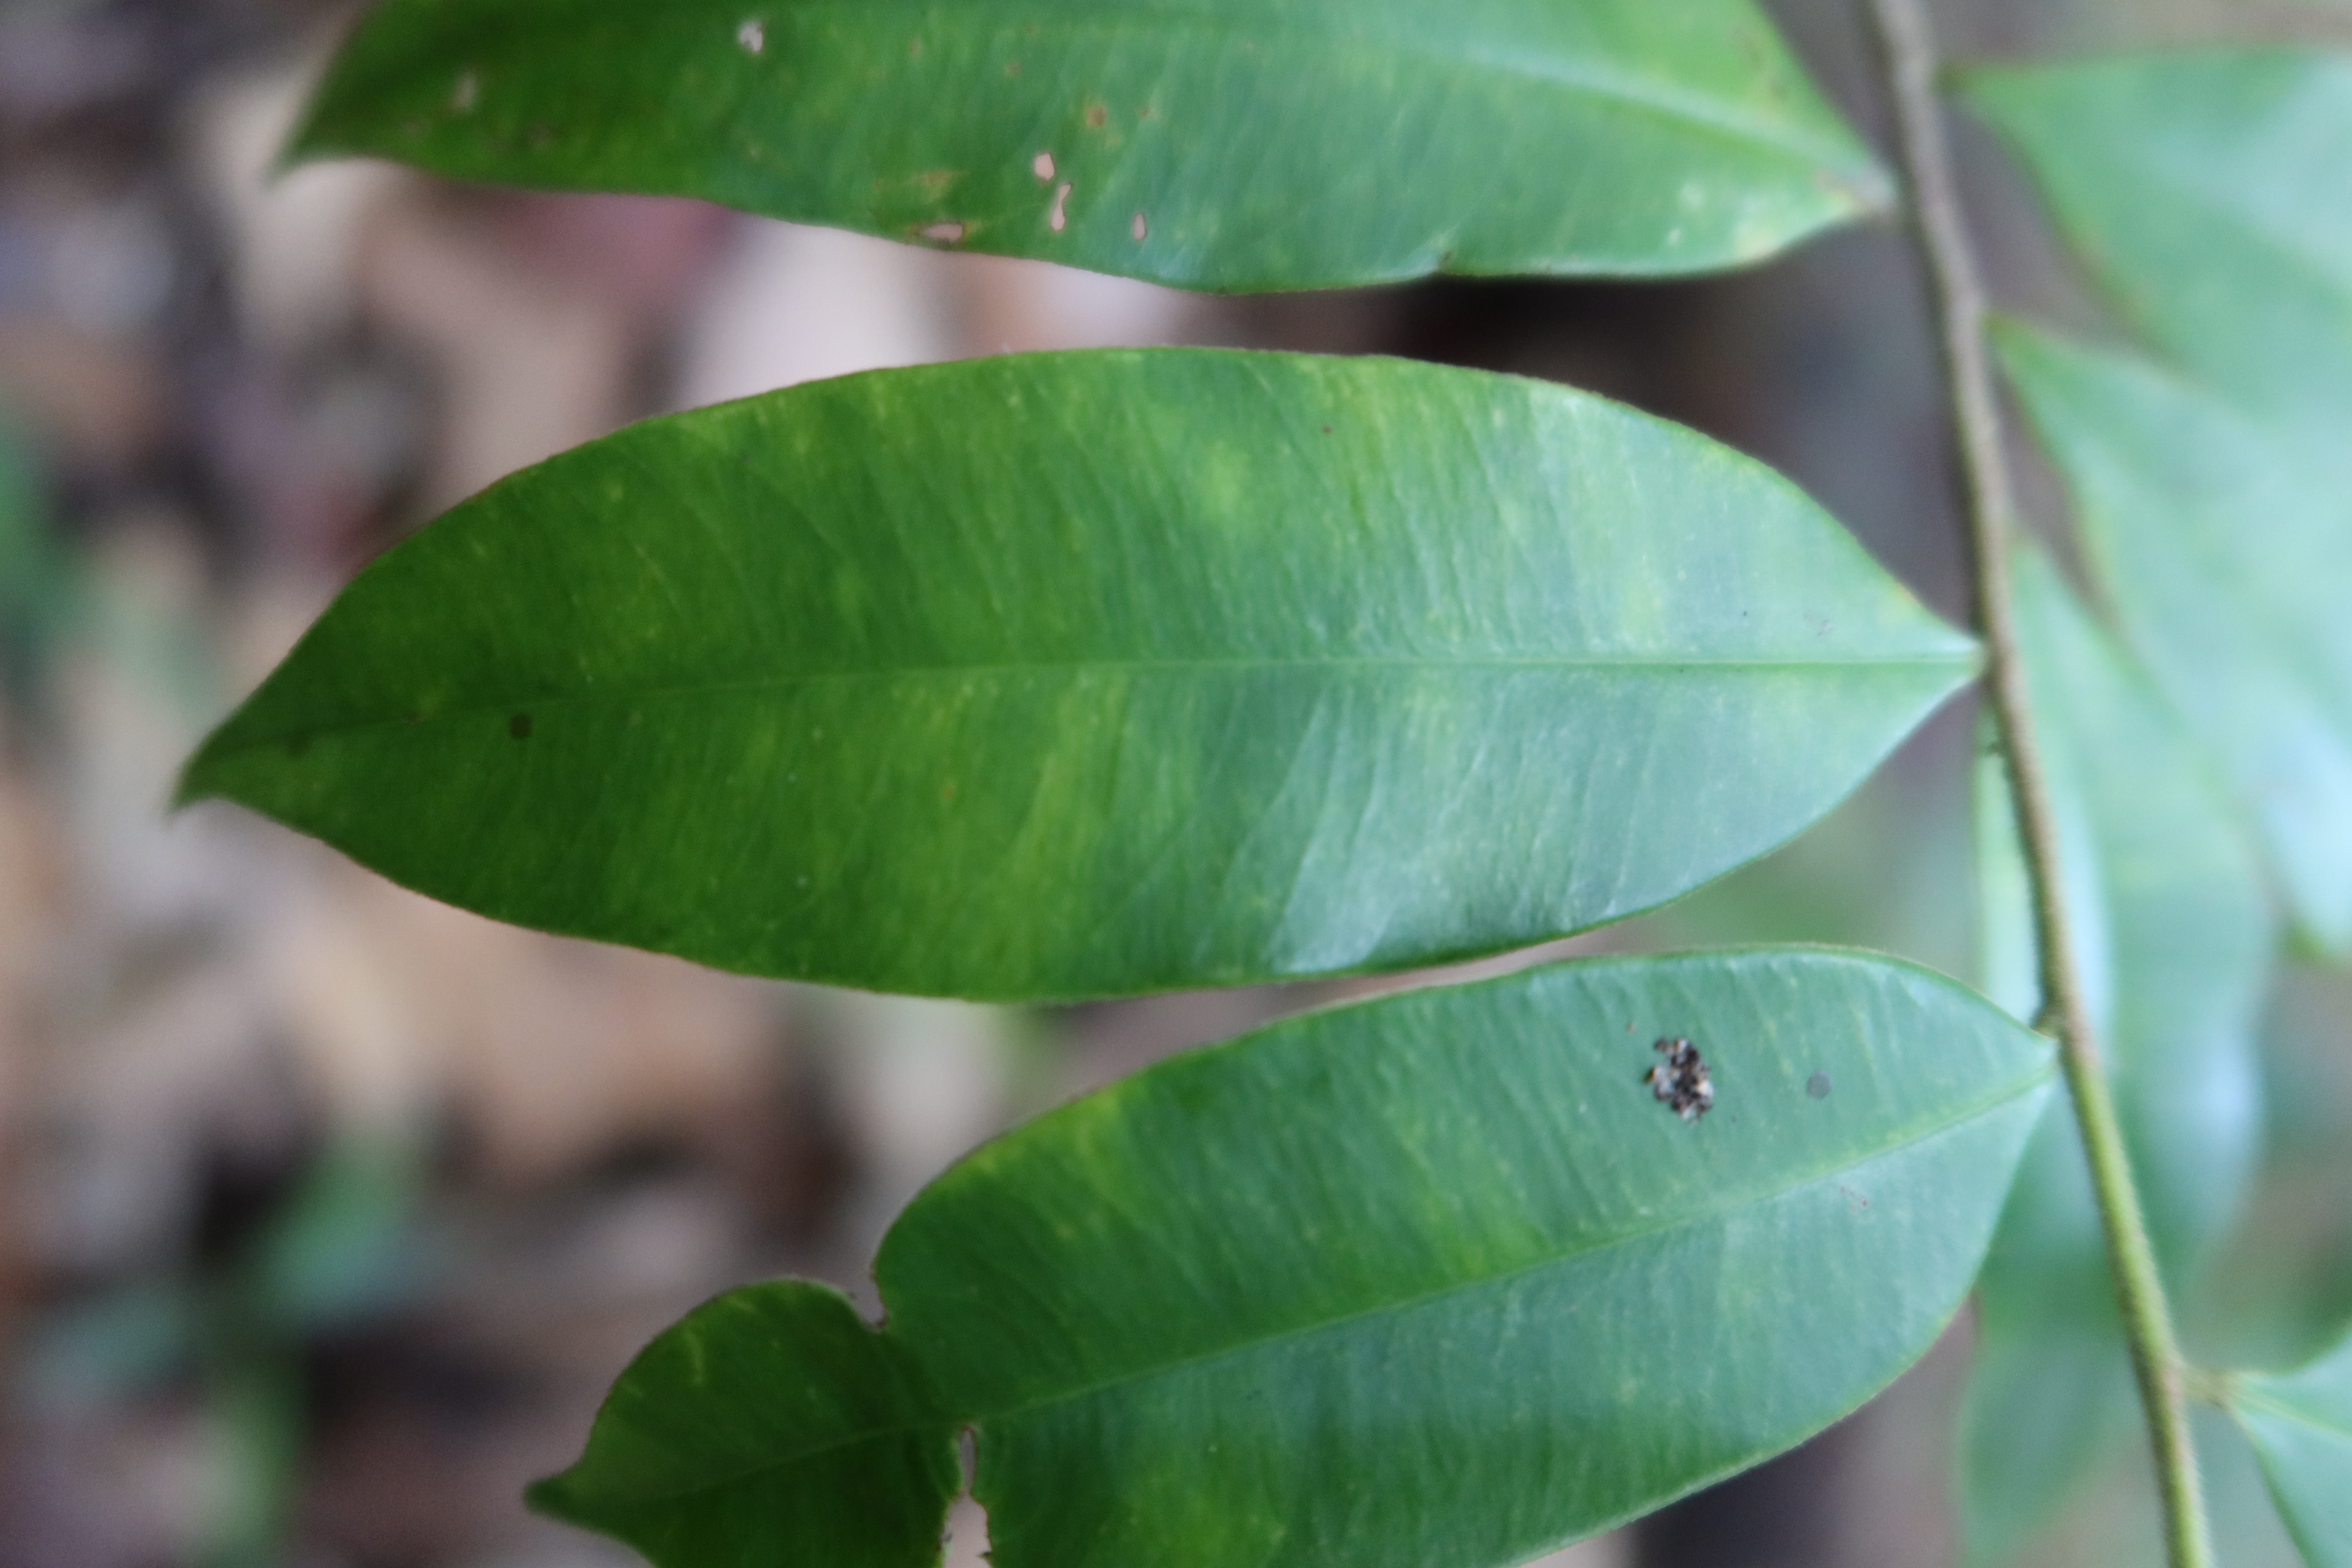
Label: Black spots